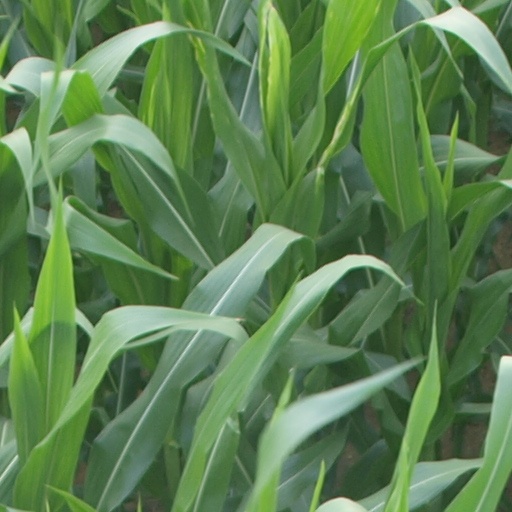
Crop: maize; corn